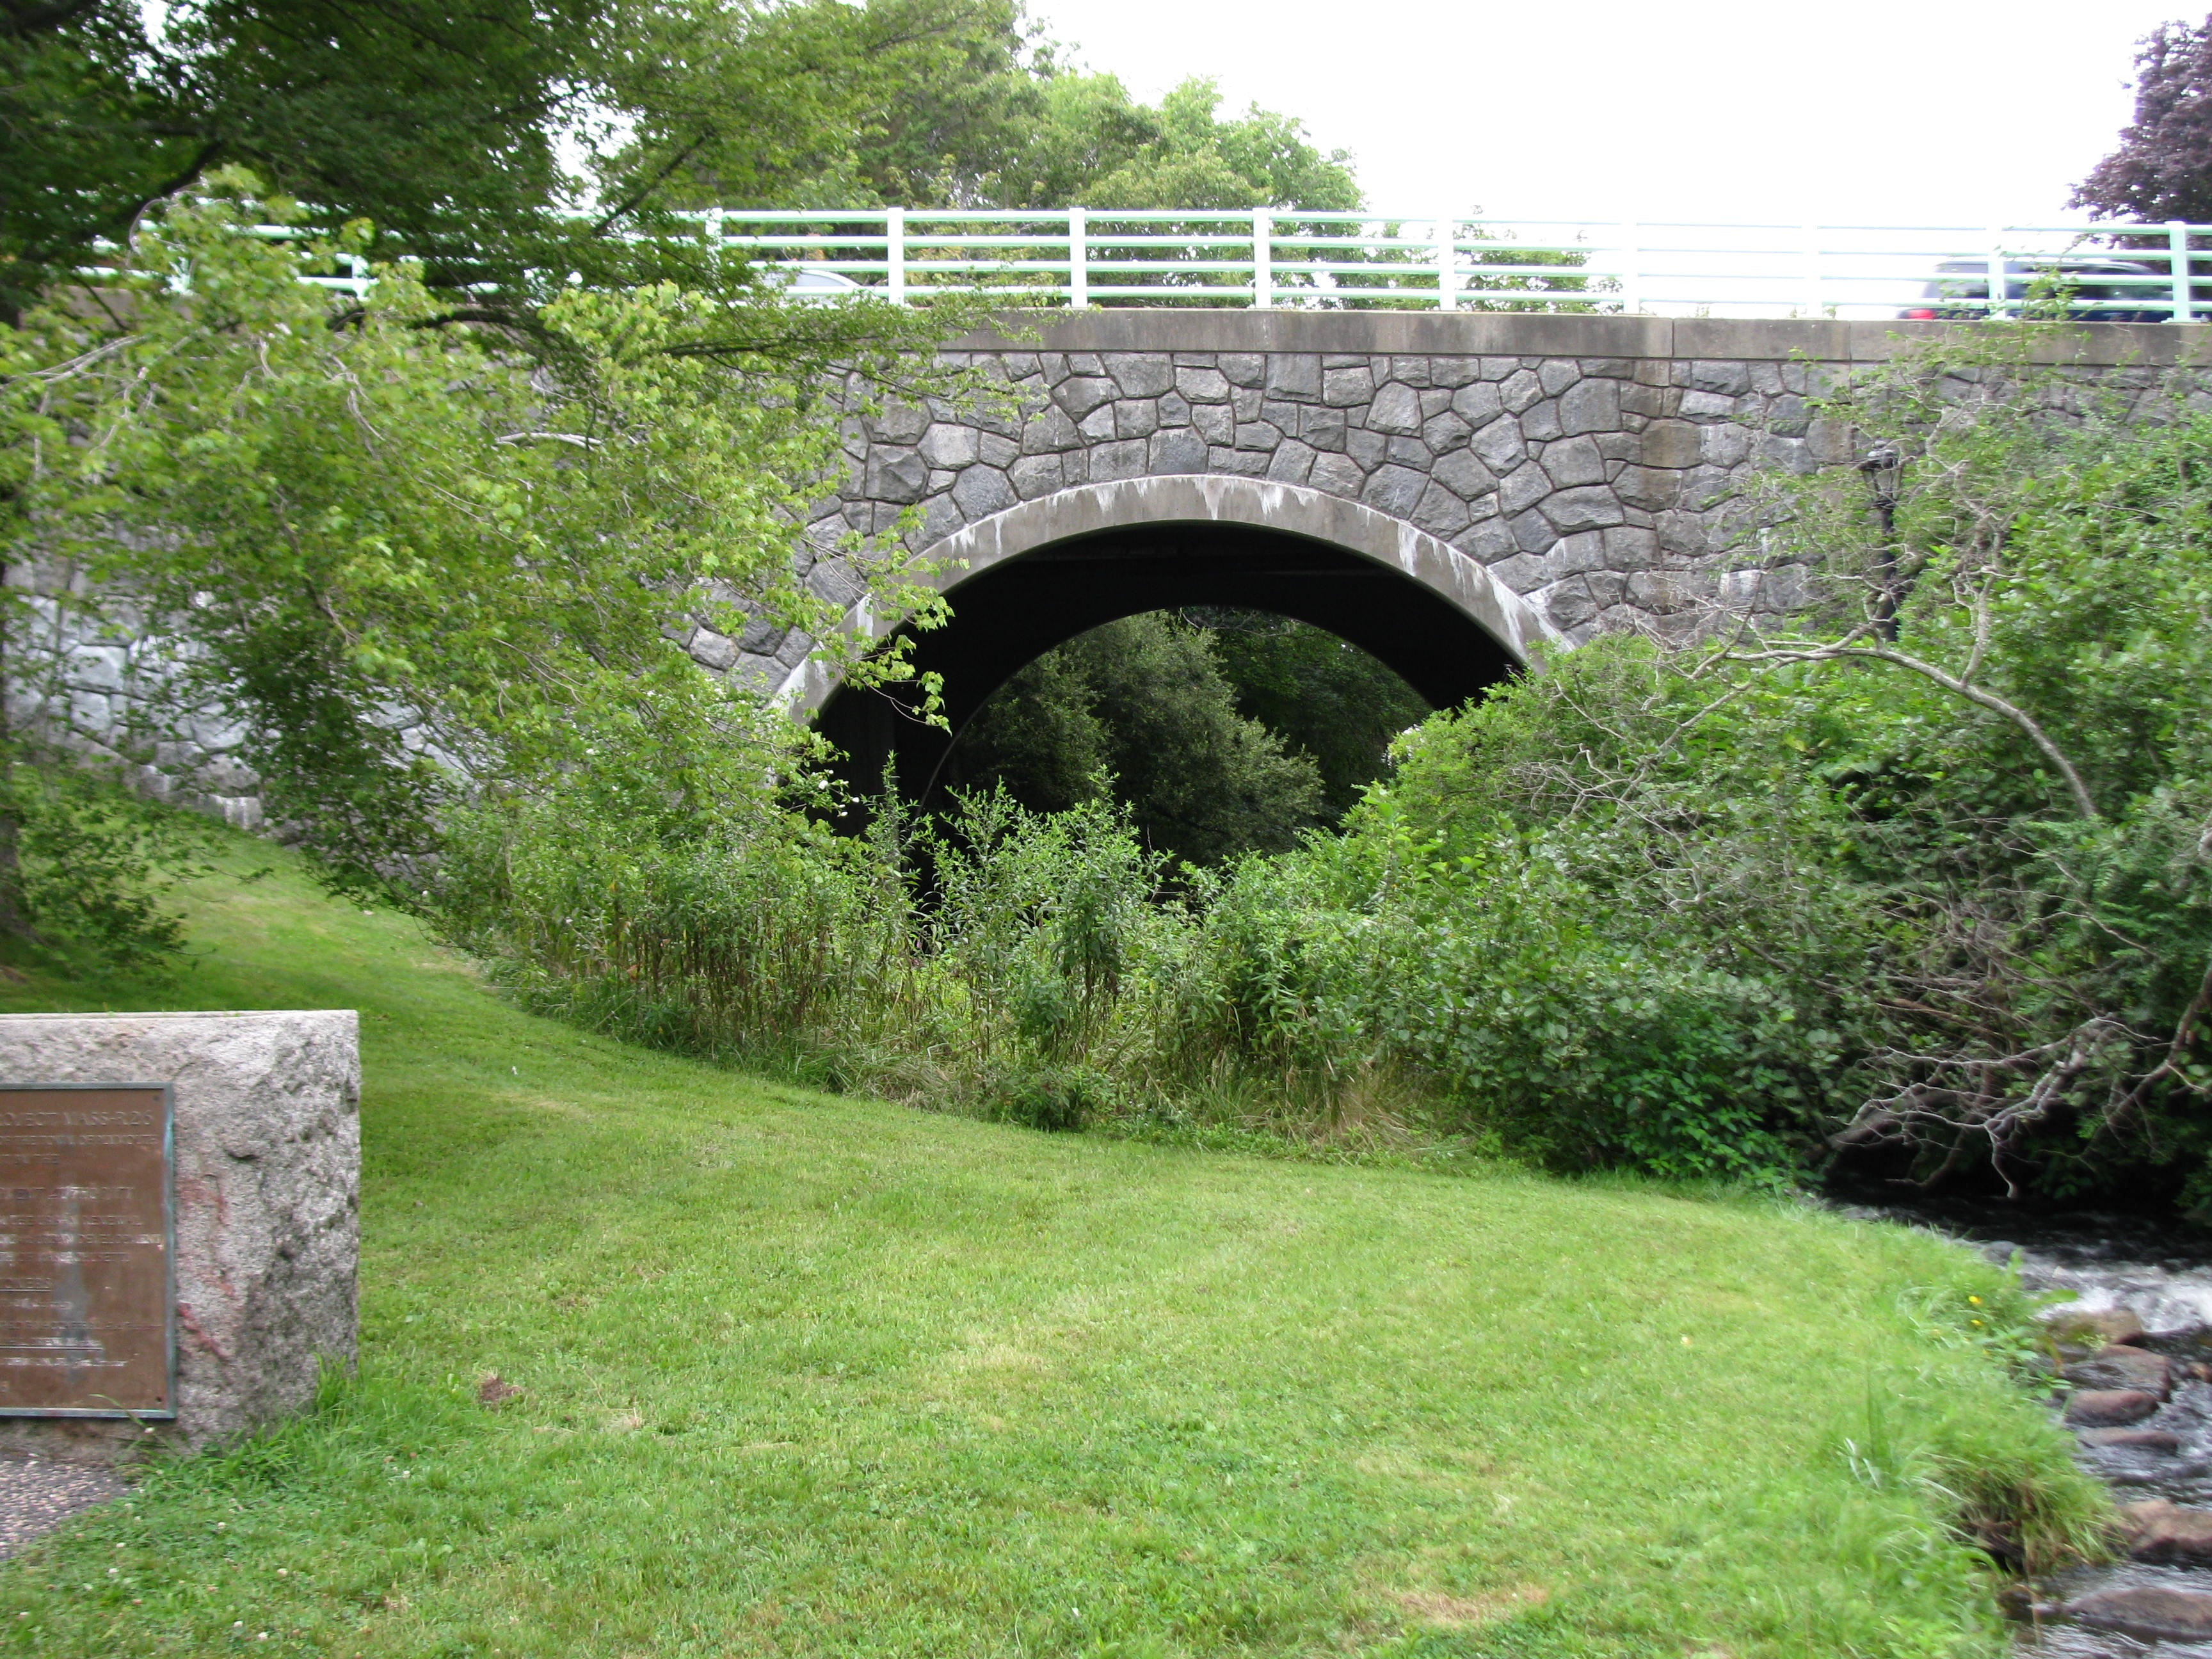
landscape, bridge, arch, scenic, garden, waterway, viaduct, stone bridge, arch bridge, nonbuilding structure